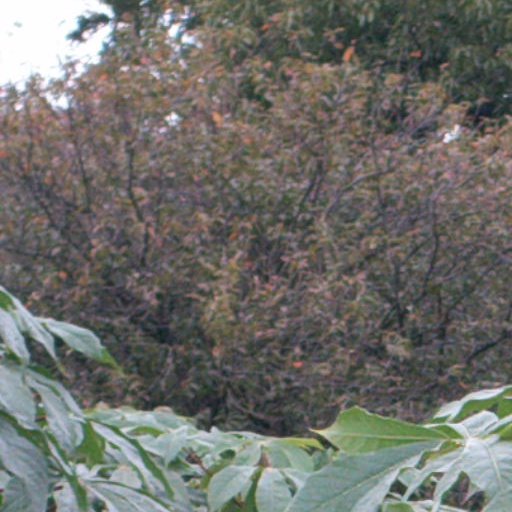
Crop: cassava